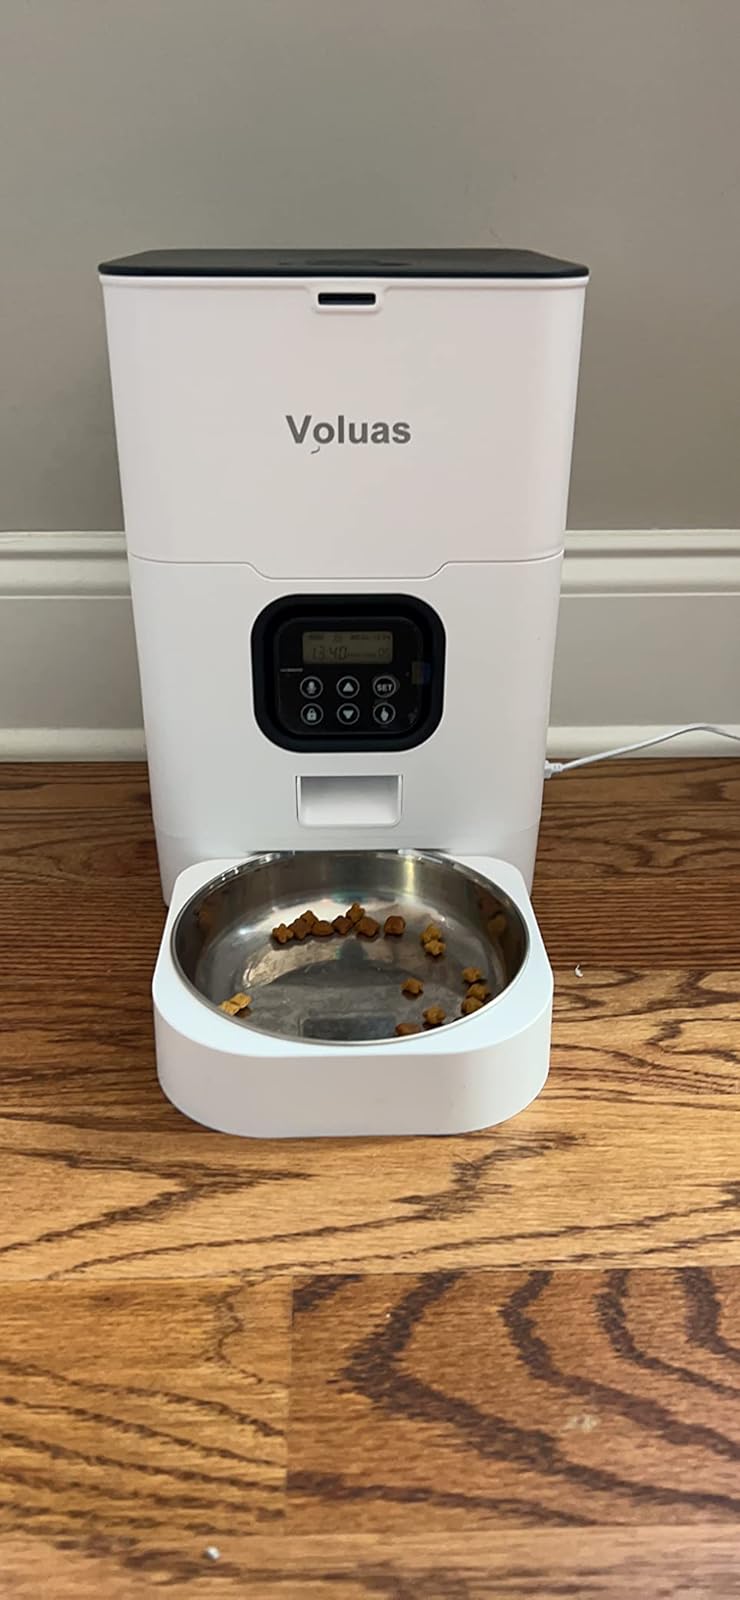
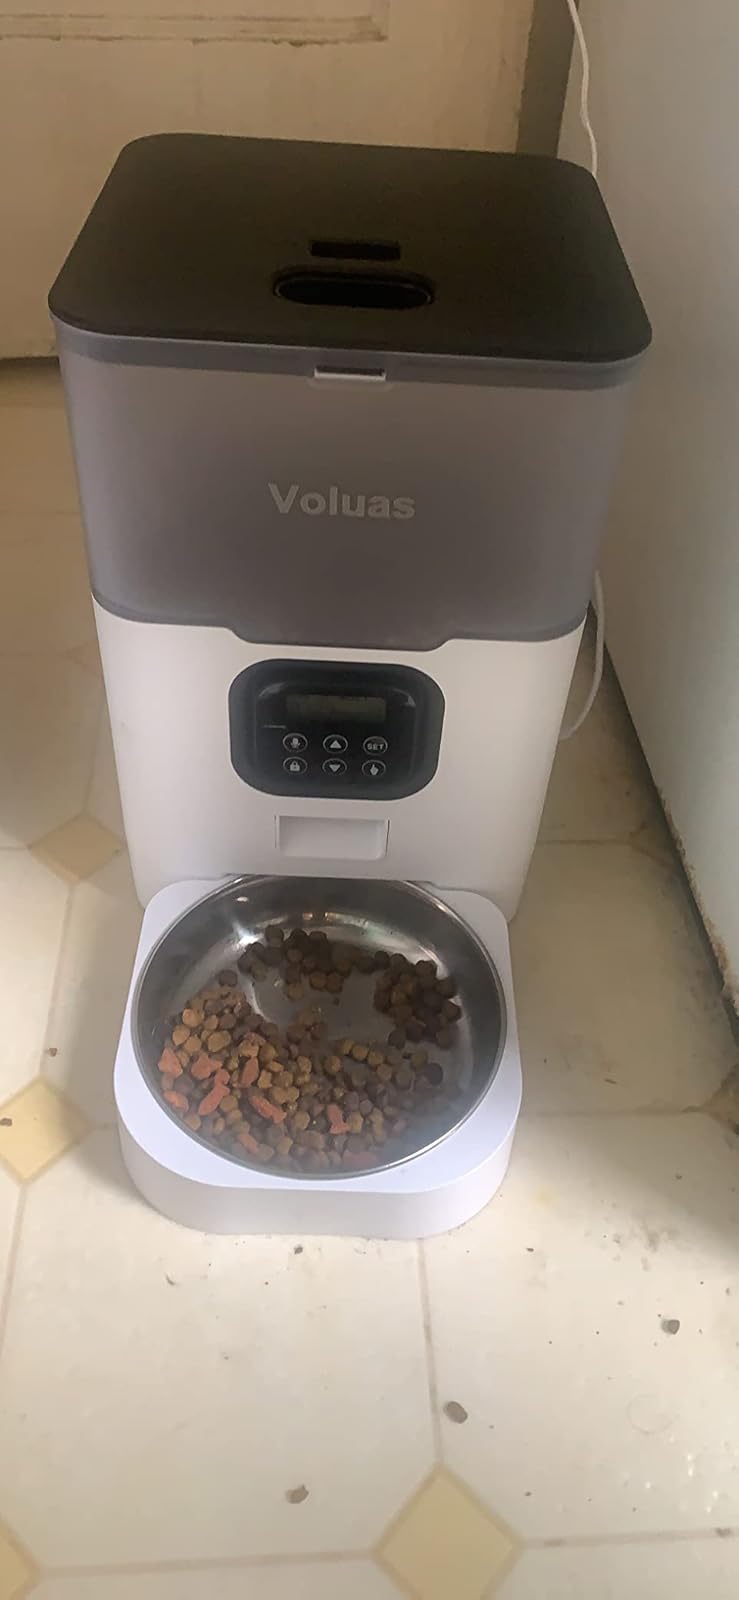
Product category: items_feeder
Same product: no